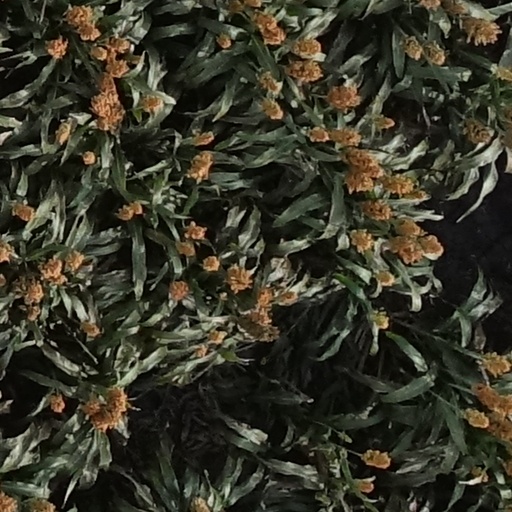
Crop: sorghum